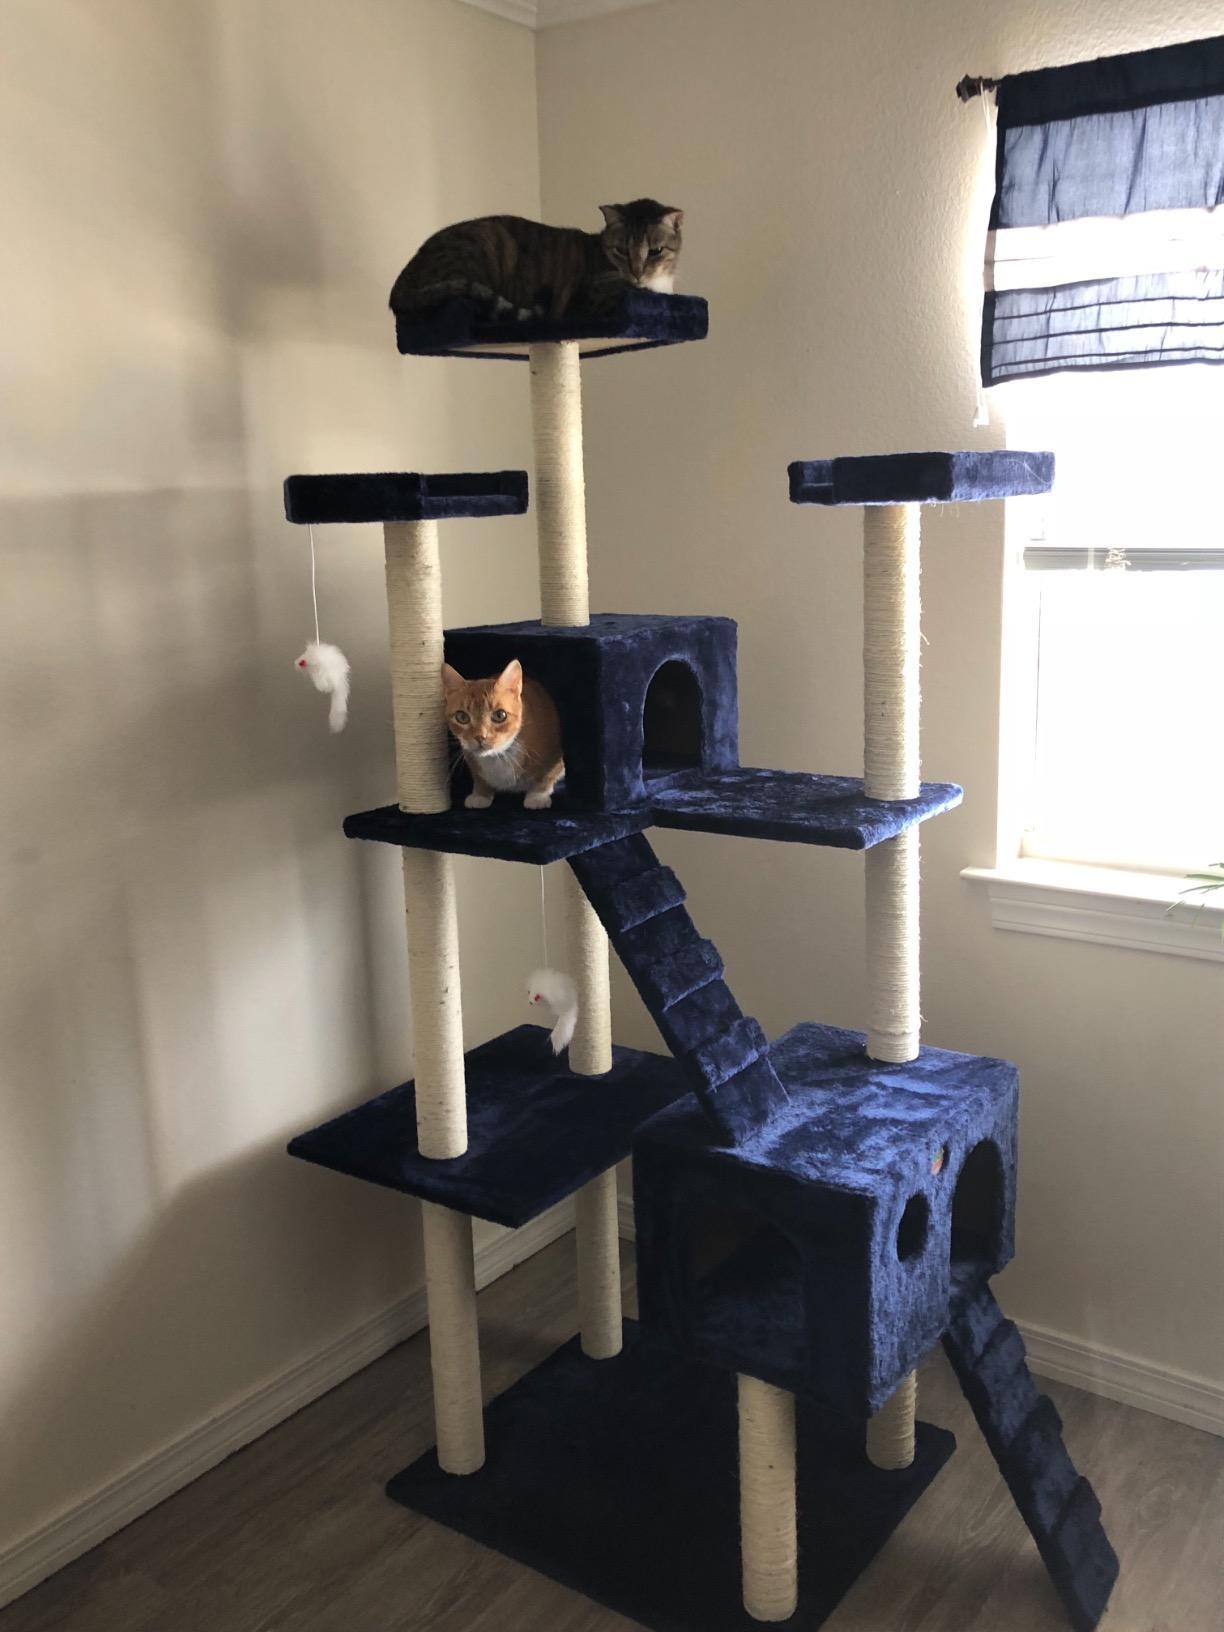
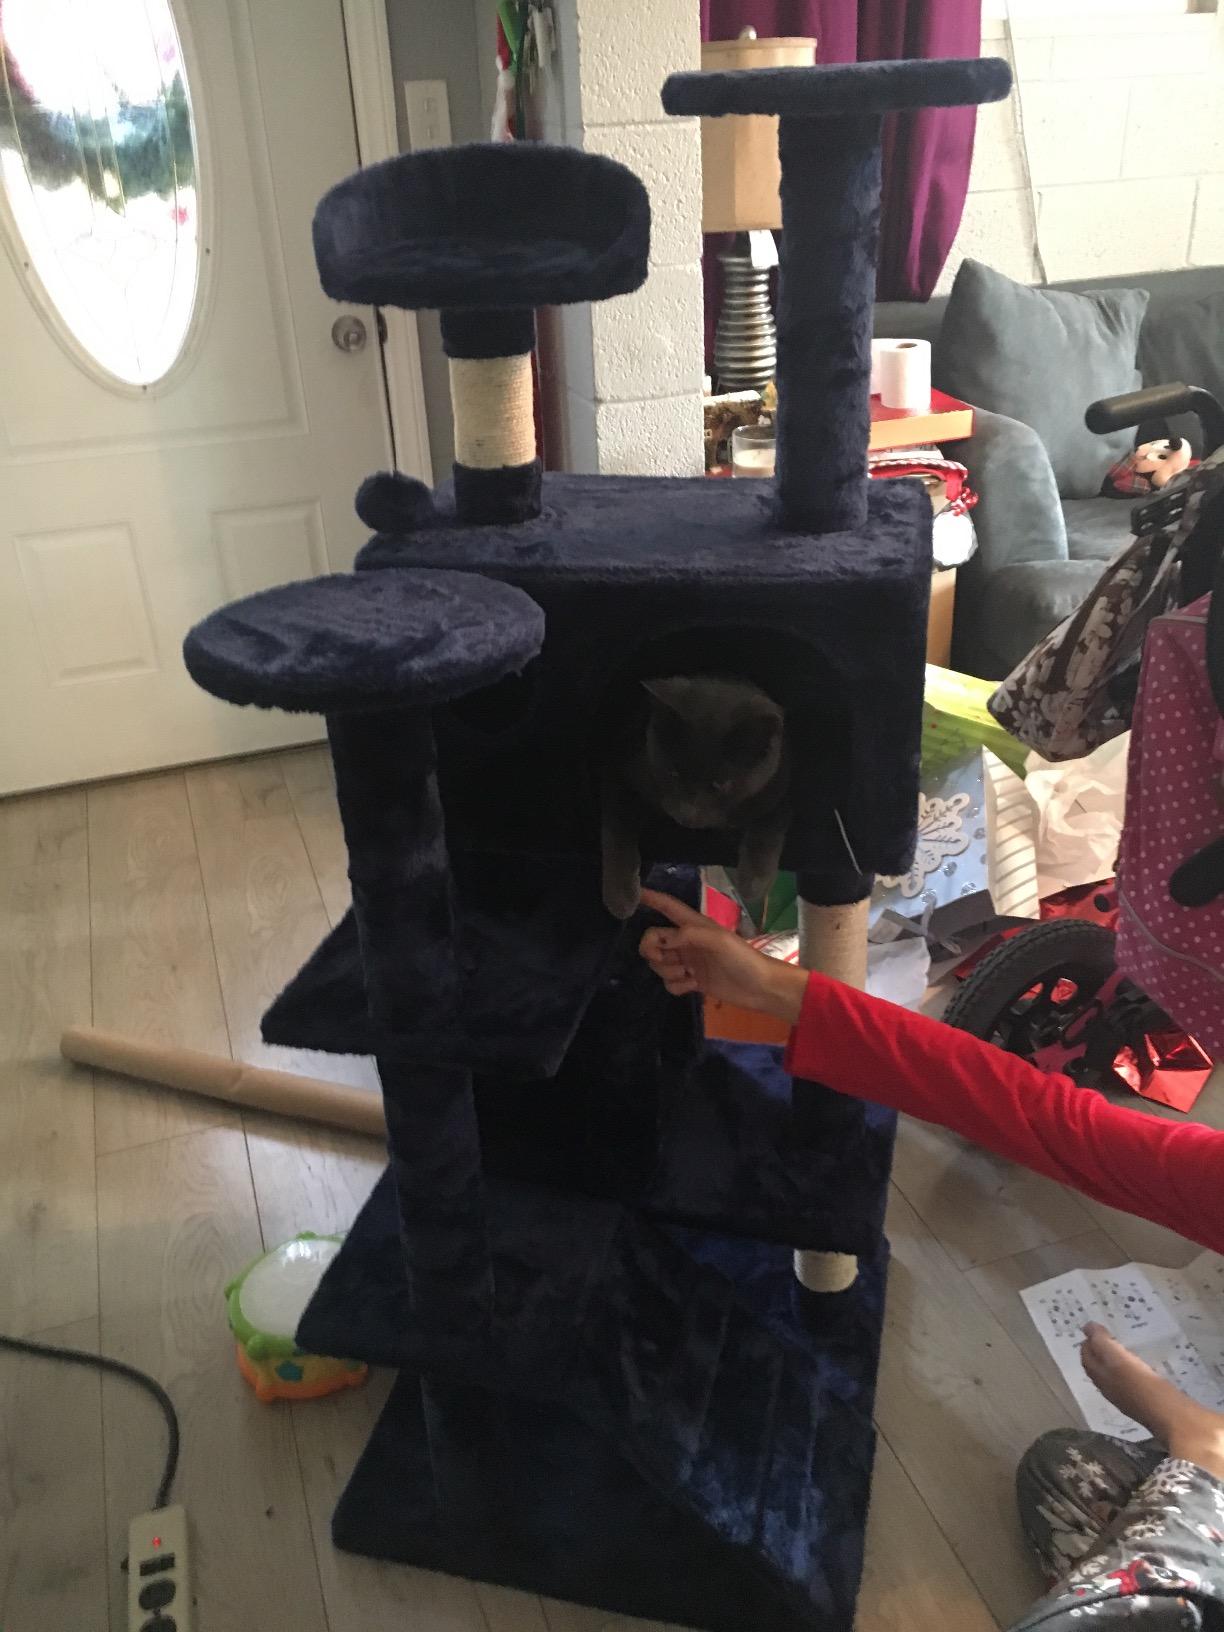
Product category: items_cat tree
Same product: no